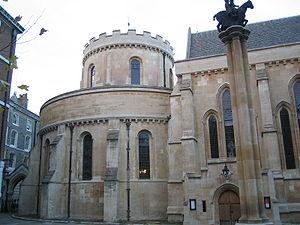
Cette liste recense les commanderies et maisons de l'Ordre du Temple présentes dans le Grand Londres.